LGBTQ rights in Venezuela

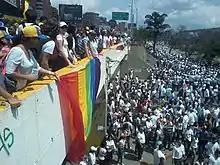
LGBT supporters at an anti-government march in 2014 shortly after the arrest of Leopoldo López

Since 2000, the International Day Against Homophobia has been marked, while recently the government has begun participating in Pride events for the first time. However, police harassment and homophobia in the workplace remain serious problems.